Oscar Wilde

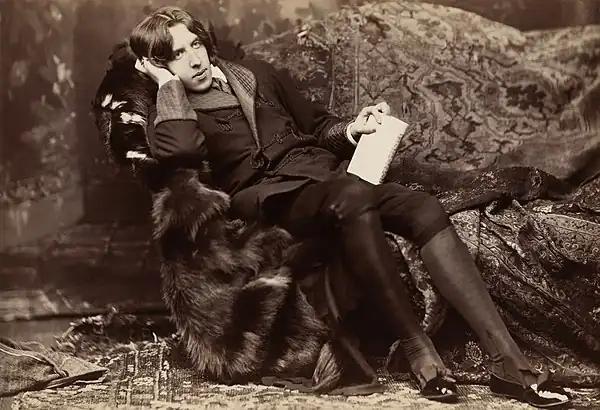
Wilde reclining with "Poems", by Napoleon Sarony in New York in 1882. Wilde often liked to appear idle, though in fact he worked hard; by the late 1880s he was a father, an editor and a writer.

Aestheticism was sufficiently in vogue to be caricatured by Gilbert and Sullivan in "Patience" (1881). Richard D'Oyly Carte, an English impresario, invited Wilde to make a lecture tour of North America, simultaneously priming the pump for the US tour of "Patience" and selling this most charming aesthete to the American public. Wilde journeyed on the SS "Arizona", arriving on 2 January 1882, and disembarking the following day. Originally planned to last four months, the tour continued for almost a year owing to its commercial success. Wilde sought to transpose the beauty he saw in art into daily life. This was a practical as well as philosophical project: in Oxford he had surrounded himself with blue china and lilies, and now one of his lectures was on interior design. In a British Library article on aestheticism and decadence, Carolyn Burdett writes,